Kowie Railway 4-4-0T

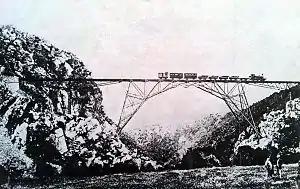
Kowie Railway , crossing Blaauwkrantz Bridge with a mixed train, c. 1910

The Kowie Railway's death blow came on 22 April 1911 as a result of the Blaauwkrantz Bridge disaster. A mixed train from Port Alfred, made up of six goods trucks, three passenger carriages and a guard's van, came to grief when one of the goods trucks derailed on the Blaauwkrantz Bridge and, with the three carriages and the guard's van, plunged into the ravine below. Of the 55 passengers, 31 were killed and 23 seriously injured. The resultant claims against the Kowie Railway Company forced it into bankruptcy.